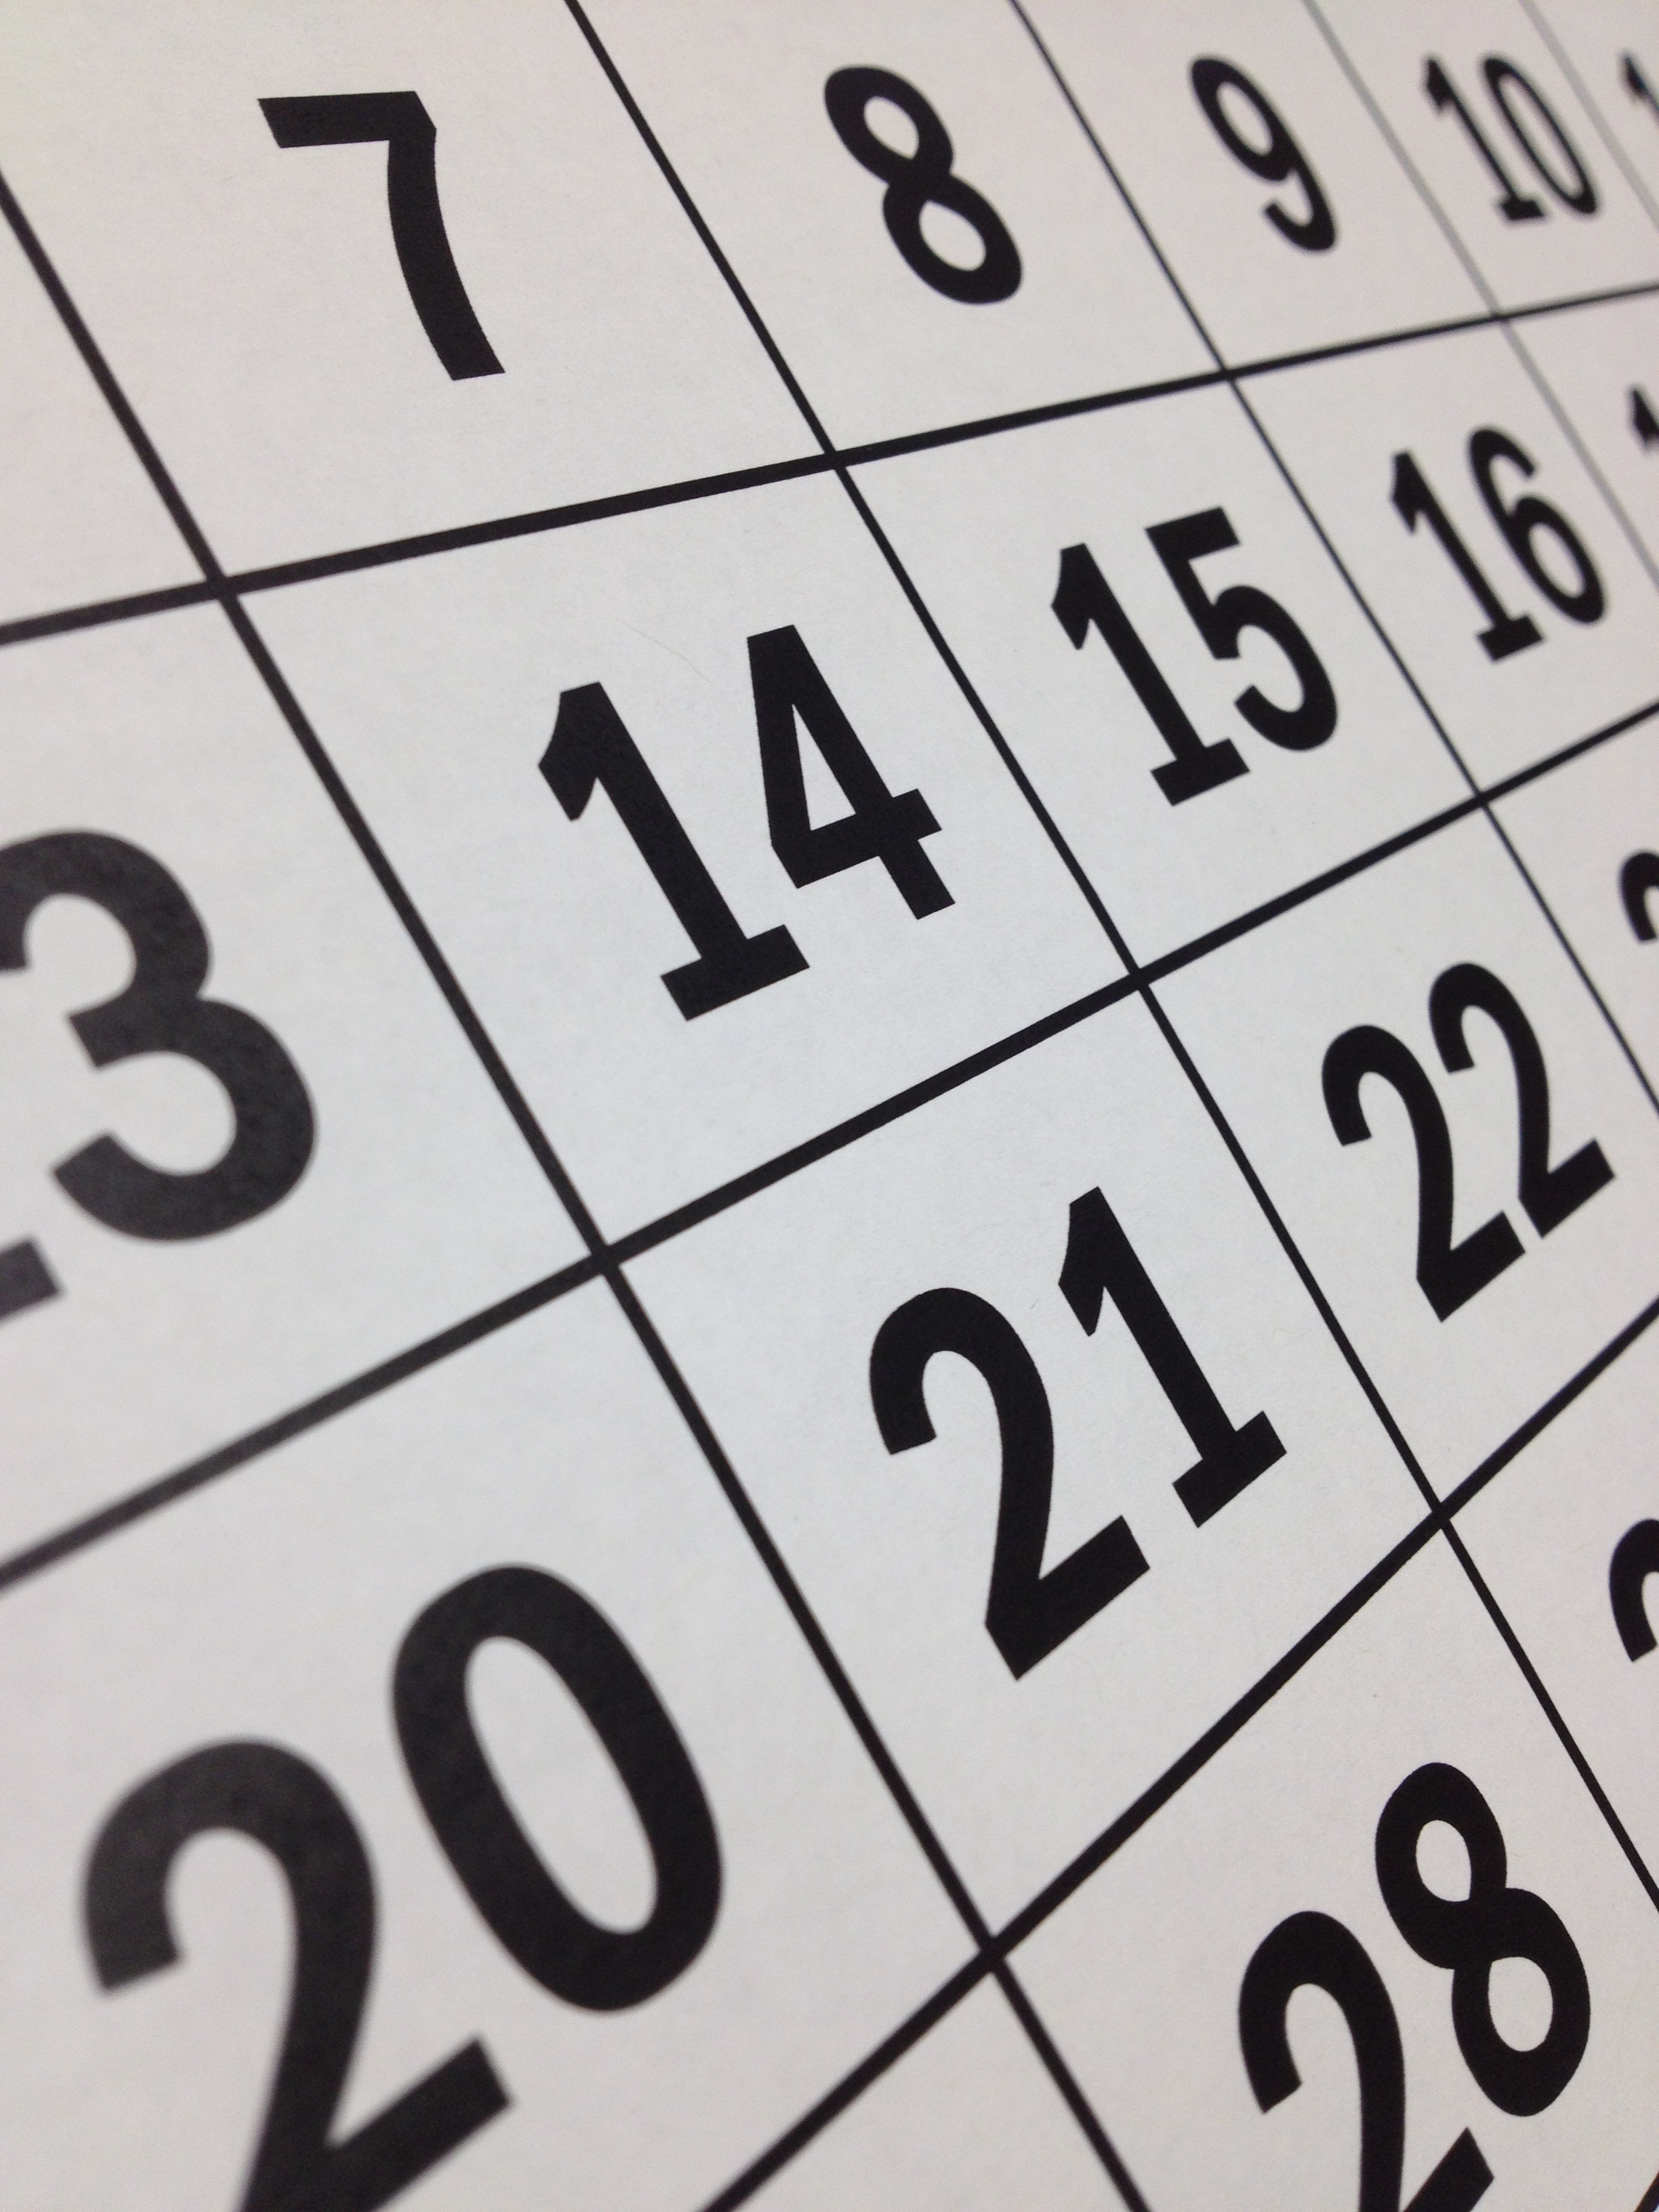
white, time, number, pattern, line, black, paper, page, circle, planner, date, brand, font, design, text, year, handwriting, calendar, day, planning, shape, daily, monthly, week, month, vehicle registration plate